Cortina d'Ampezzo

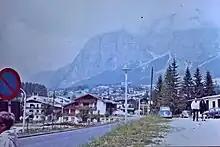
Cortina d'Ampezzo (1971)

After the war the city was renamed "Cortina d'Ampezzo" (Curtain of the Ampezzo Valley), adopting the name of one of the six villages that made up the territory of Ampezzo, located in the middle of the Ampezzo valley.